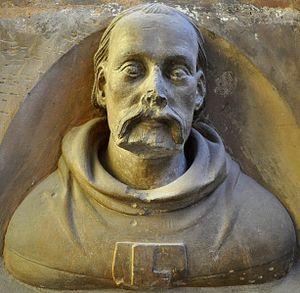
Peter Parler est un architecte allemand, surtout connu pour ses créations gothiques à la cathédrale Saint-Guy et du pont Charles à Prague.